Stavanger Museum

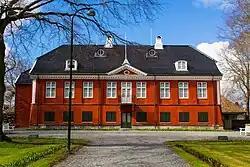
Ledaal royal residence

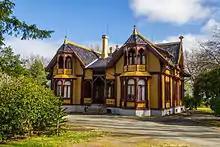
Breidablikk villa

Stavanger Museum was founded in 1877, and was first located in a small wooden house in Gamle Stavanger. The museum got its own building, Muségata 3, in 1893, designed by architect Hartvig Sverdrup Eckhoff. The building was extended in 1930, and again in 1964. A major restoration and technical upgrade was performed in 1995.